Pensacola Christian College

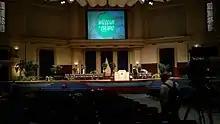
Crowne Center Auditorium

The Campus Church holds weekly services from the Crowne Center at Pensacola Christian College. The services are recorded and edited for the weekly television broadcast of "Rejoice in the Lord". The programming of "Rejoice in the Lord" consists of musical numbers performed by the Rejoice Choir, various PCC musical ensemble groups, congregational singing recorded in the Campus Church and preaching by Pastor Jeff Redlin. The hour-long television program is broadcast at 8 p.m. Eastern on Sundays on the Daystar Television Network.